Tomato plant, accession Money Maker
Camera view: tilt-top (135 deg); turntable rotation: 30 degrees
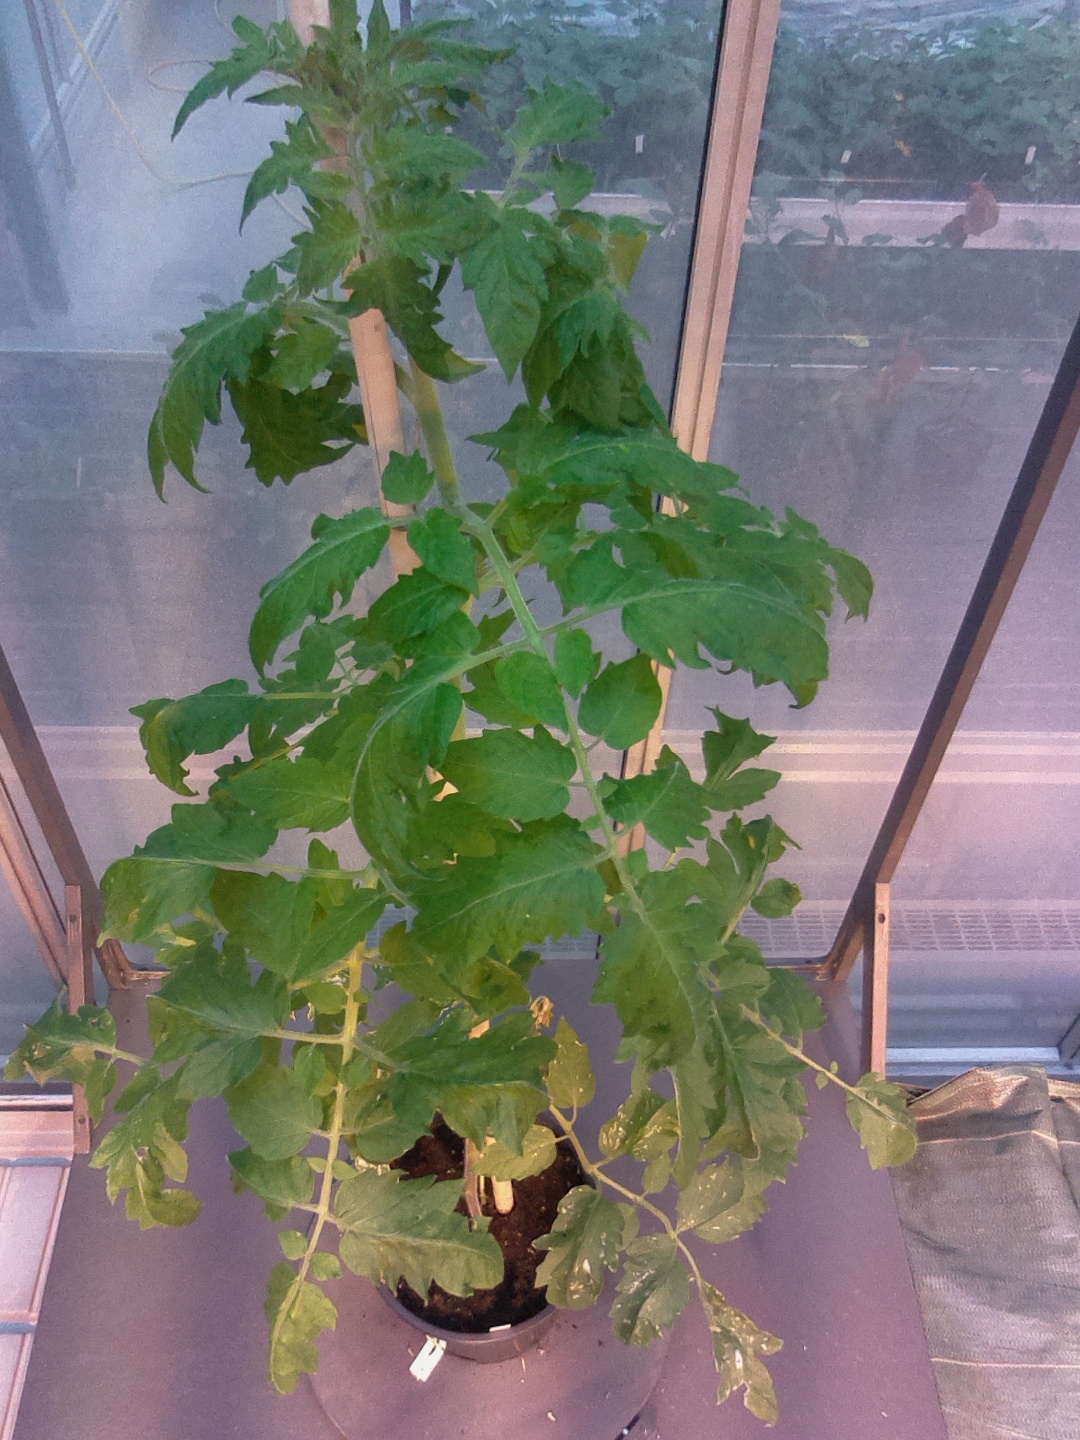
BBCH growth stage 55: 5 inflorescences visible